Gracie Fields

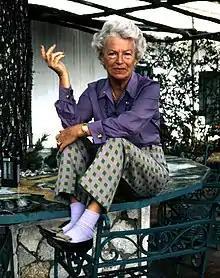
Fields on Capri (Allan Warren, 1973)

Dame Gracie Fields (born Grace Stansfield; 9 January 189827 September 1979) was a British actress, singer and comedian. A star of cinema and music hall, she was one of the top ten film stars in Britain during the 1930s and was considered the highest paid film star in the world in 1937. Fields was known affectionately as "Our Gracie" and "the Lancashire Lass" and for never losing her strong, native Lancashire accent. She was appointed a Commander of the Order of the British Empire (CBE) and an Officer of the Venerable Order of St John (OStJ) in 1938, and a Dame Commander of the Order of the British Empire (DBE) in 1979.